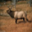
Label: deer